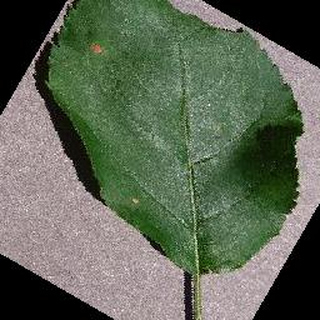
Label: apple_black_rot